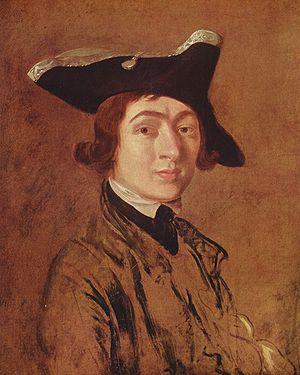
Le tricorne est un chapeau très en vogue au XVIIIᵉ siècle, de forme triangulaire à bords repliés sur la calotte en trois cornes, d’où son nom. Pour autant, il fallut attendre le XIXᵉ siècle pour que ce couvre-chef prenne ce nom.